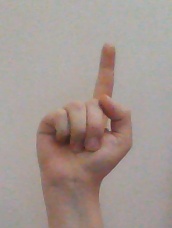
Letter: bb